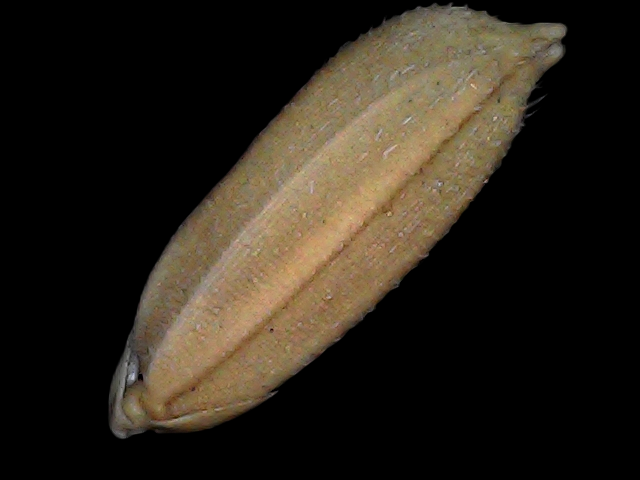
Rice variety: Br22